Trieste United States Troops

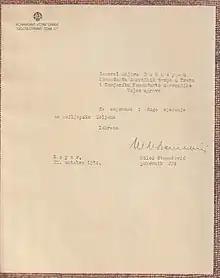
Parting gift from Miloš Stamatović to John A. Dabney

The last British and American troops boarded ships 26 October 1954 as Italian troops arrived in a heavy rain storm. The last TRUST commander, Major General John A. Dabney, drove to the airport at Udine, then flew to Livorno to join troops that had already assembled there.